Timurid Empire

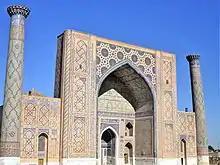
Façade of the Ulugh Beg Madrasa at the Registan in Samarkand (1417–1420). The two other buildings of the Registan date from the Khanate of Bukhara in the 17th century.

Timur began a campaign westwards in 1380, invading the various successor states of the Ilkhanate. By 1389, he had removed the Kartids from Herat and advanced into mainland Persia where he enjoyed many successes. This included the capture of Isfahan in 1387, the removal of the Muzaffarids from Shiraz in 1393, and the expulsion of the Jalayirids from Baghdad. Tokhtamysh, the khan of the Golden Horde, was a major rival to Timur in the region. In 1394–1395, he triumphed over the Golden Horde, following his successful campaign in Georgia, after which he enforced his sovereignty in the Caucasus.